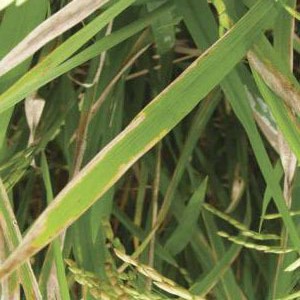
Disease: Bacterialblight